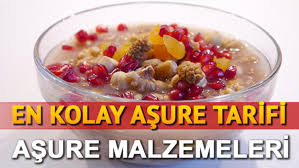
Yemek: asure